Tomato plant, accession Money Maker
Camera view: bottom (45 deg); turntable rotation: 300 degrees
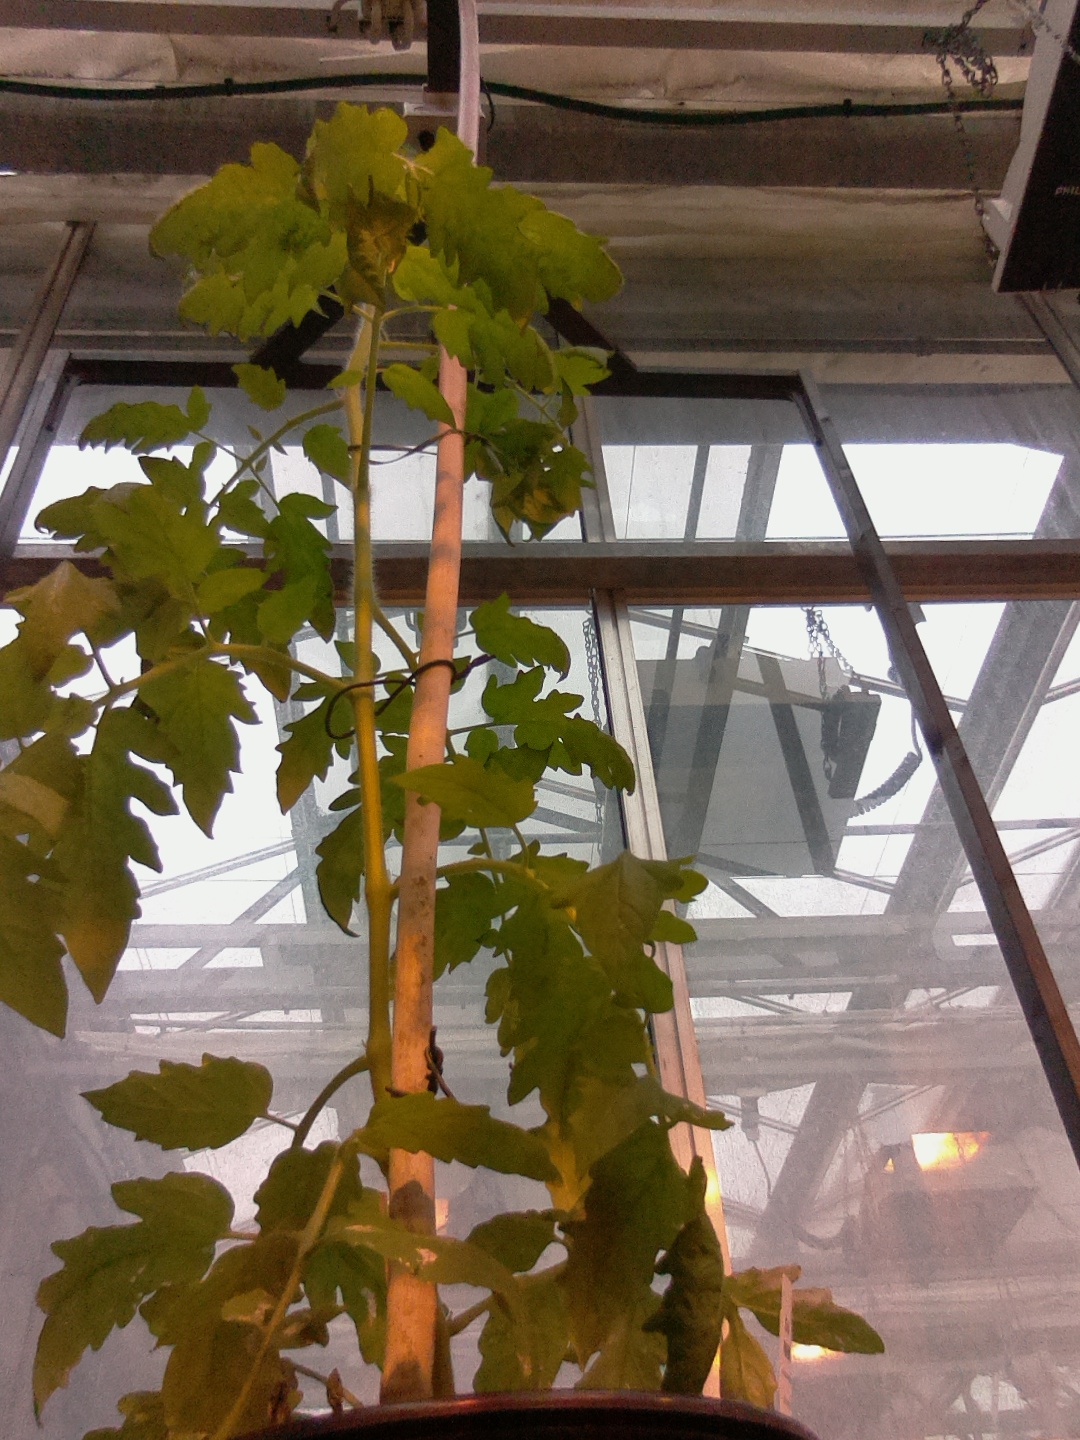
BBCH growth stage 53: 3 inflorescences visible